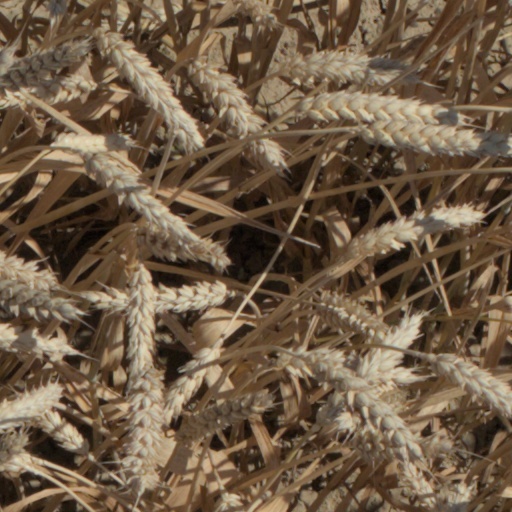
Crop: wheat